Wojciech Reszko

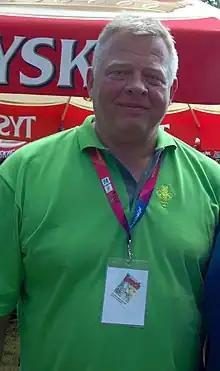
Reszko in 2014

Wojciech Reszko (born 30 October 1956) is a Polish judoka. He competed in the men's heavyweight event at the 1980 Summer Olympics.